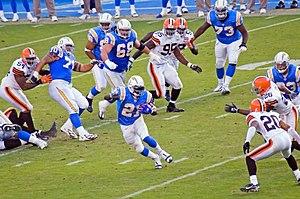
LaDainian « L. T. » Tomlinson, né le 23 juin 1979 à Rosebud au Texas, est un joueur américain de football américain ayant évolué au poste de running back dans la National Football League.